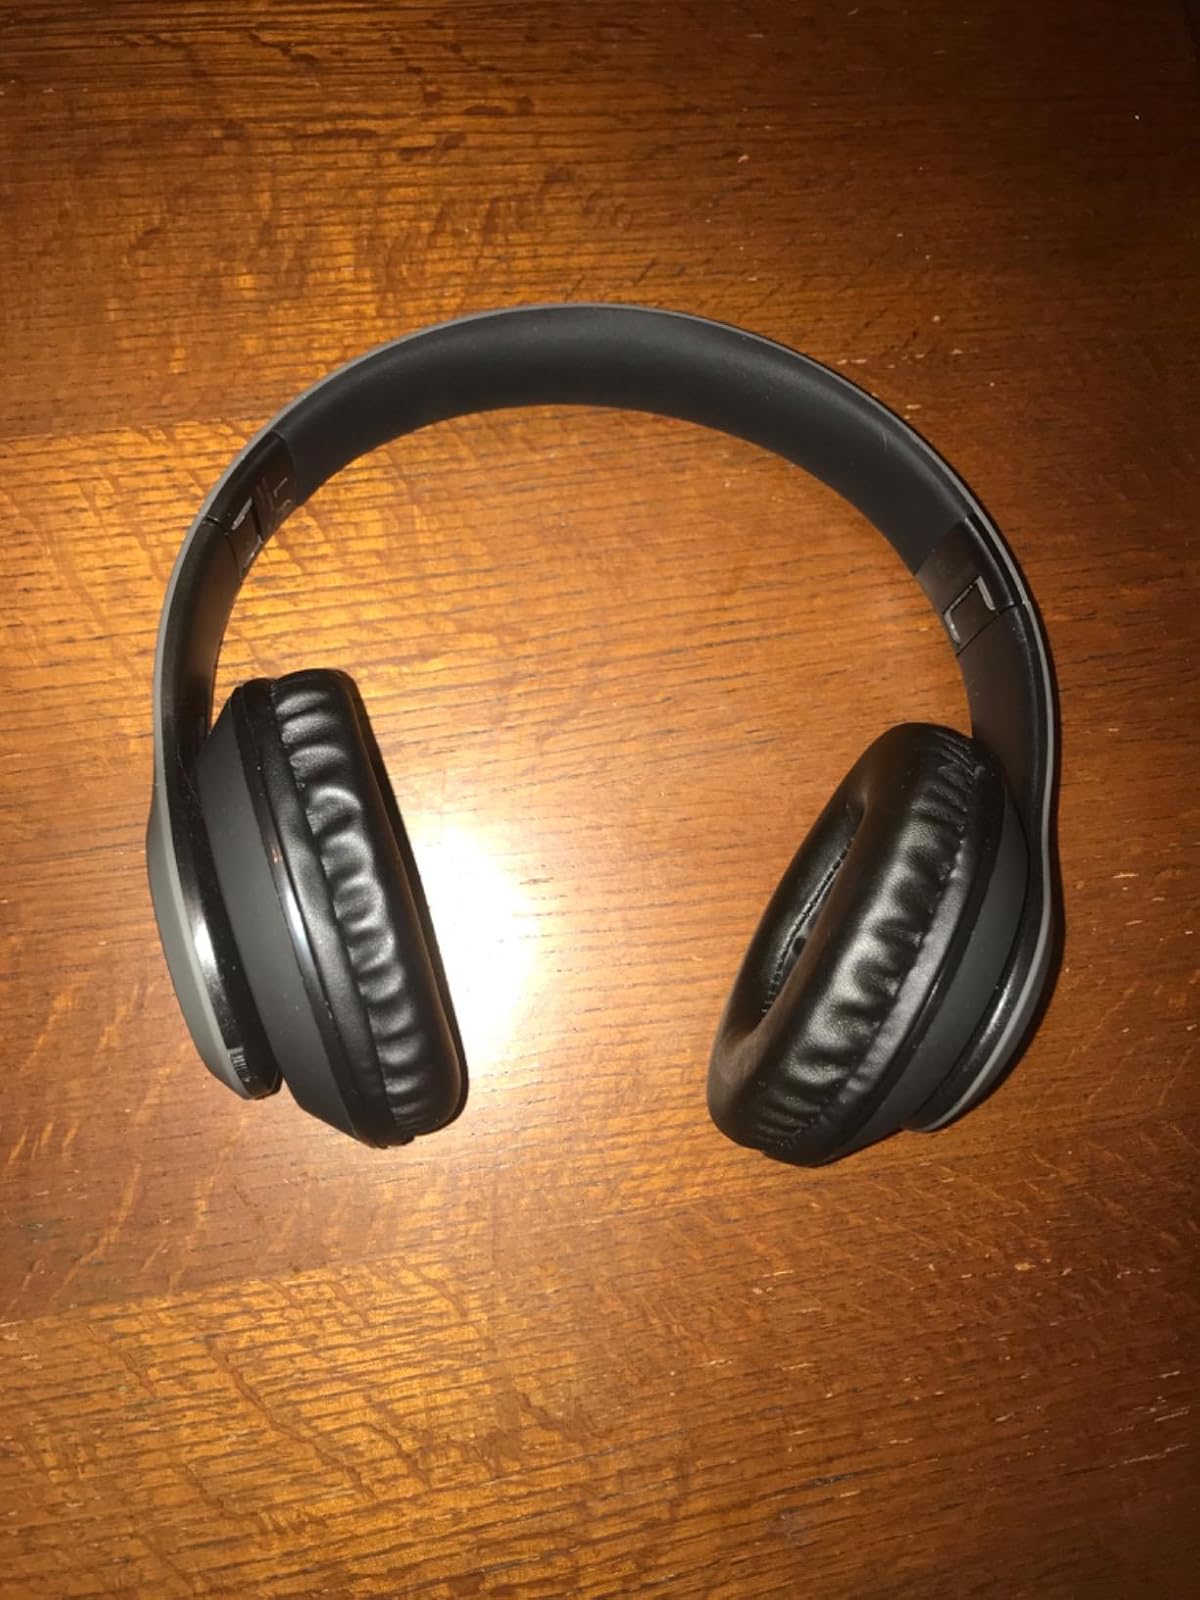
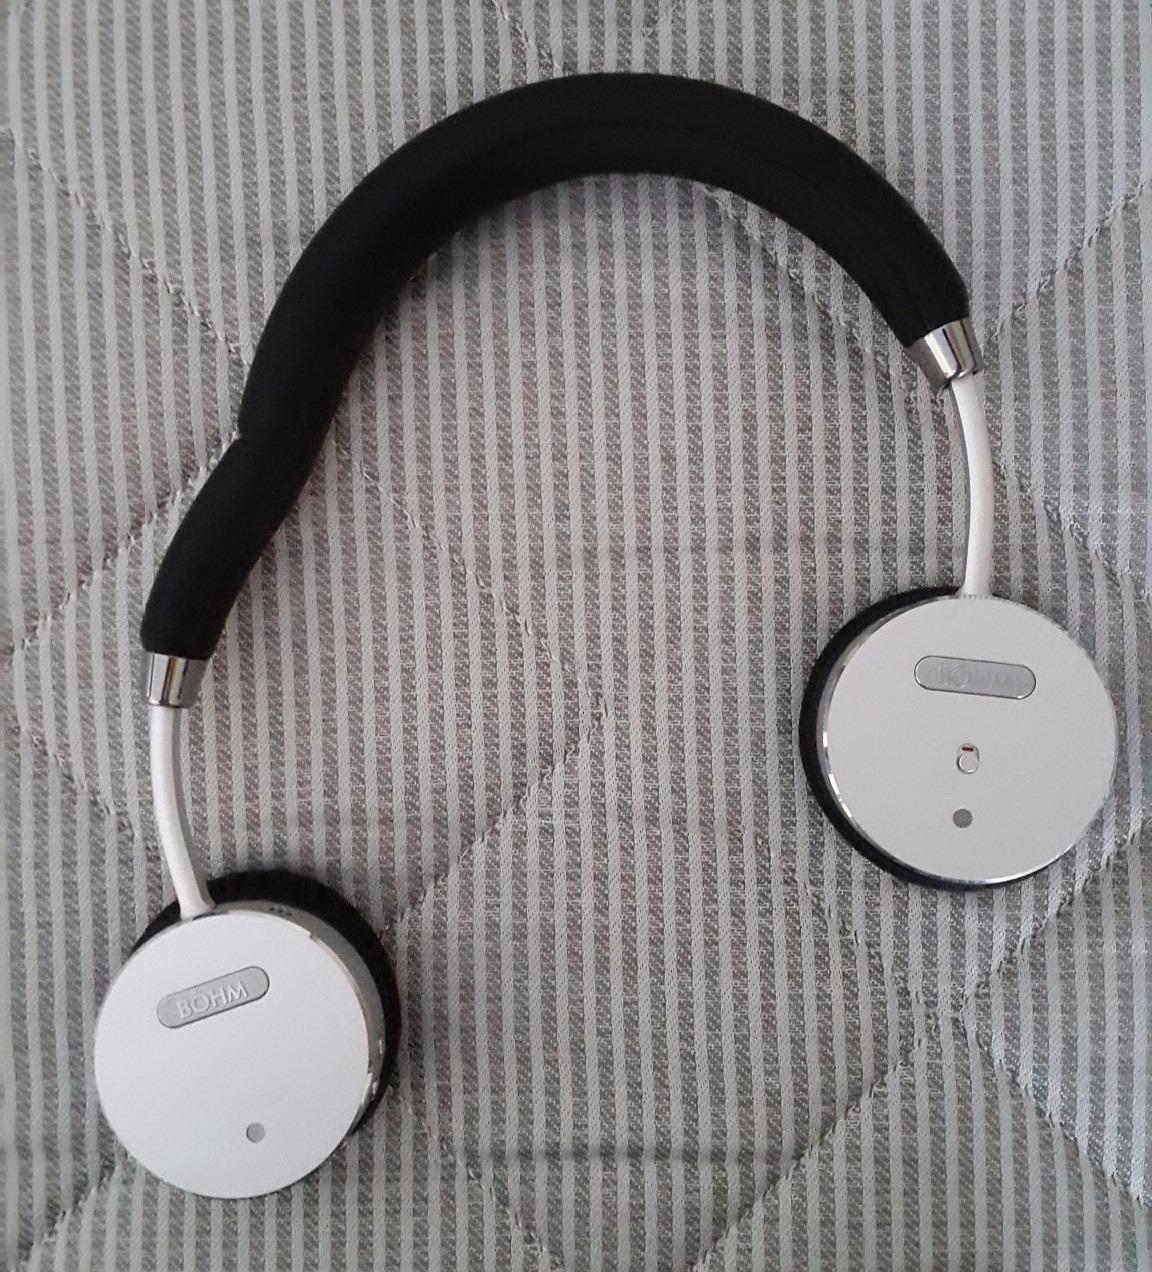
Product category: headphones
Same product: no